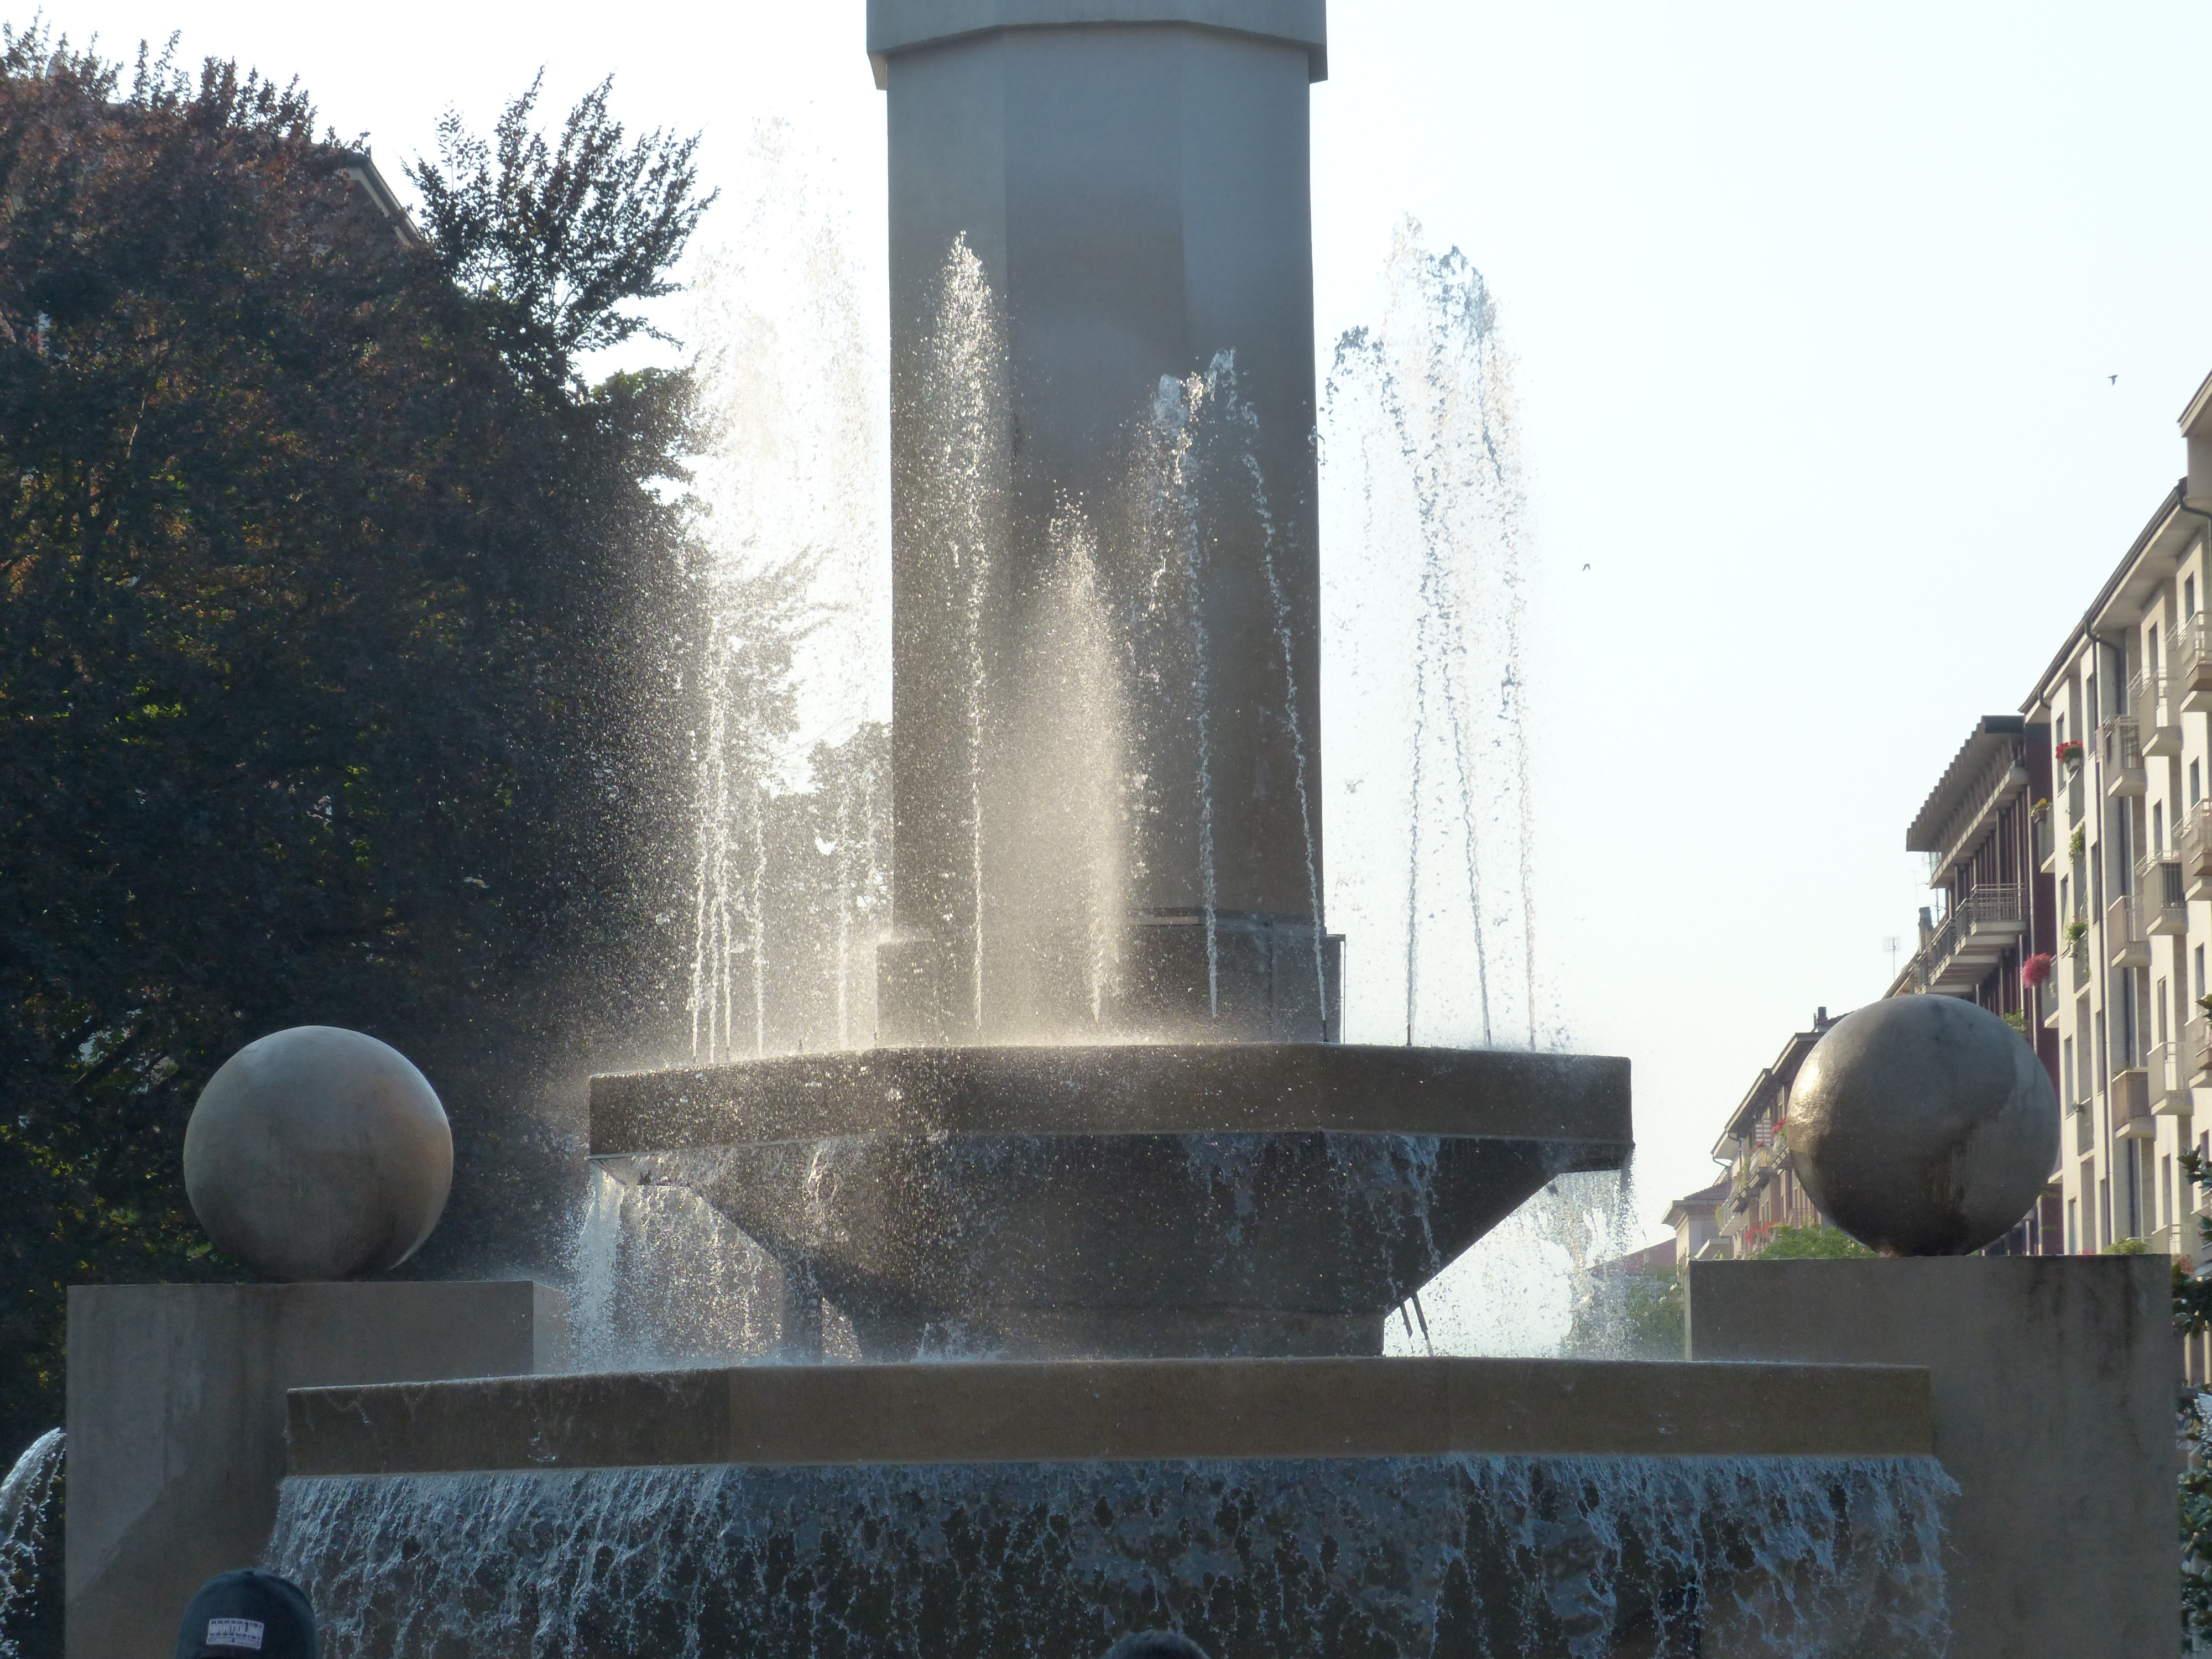
water, stone, decoration, memorial, fountain, large, water feature, inject, cuneo